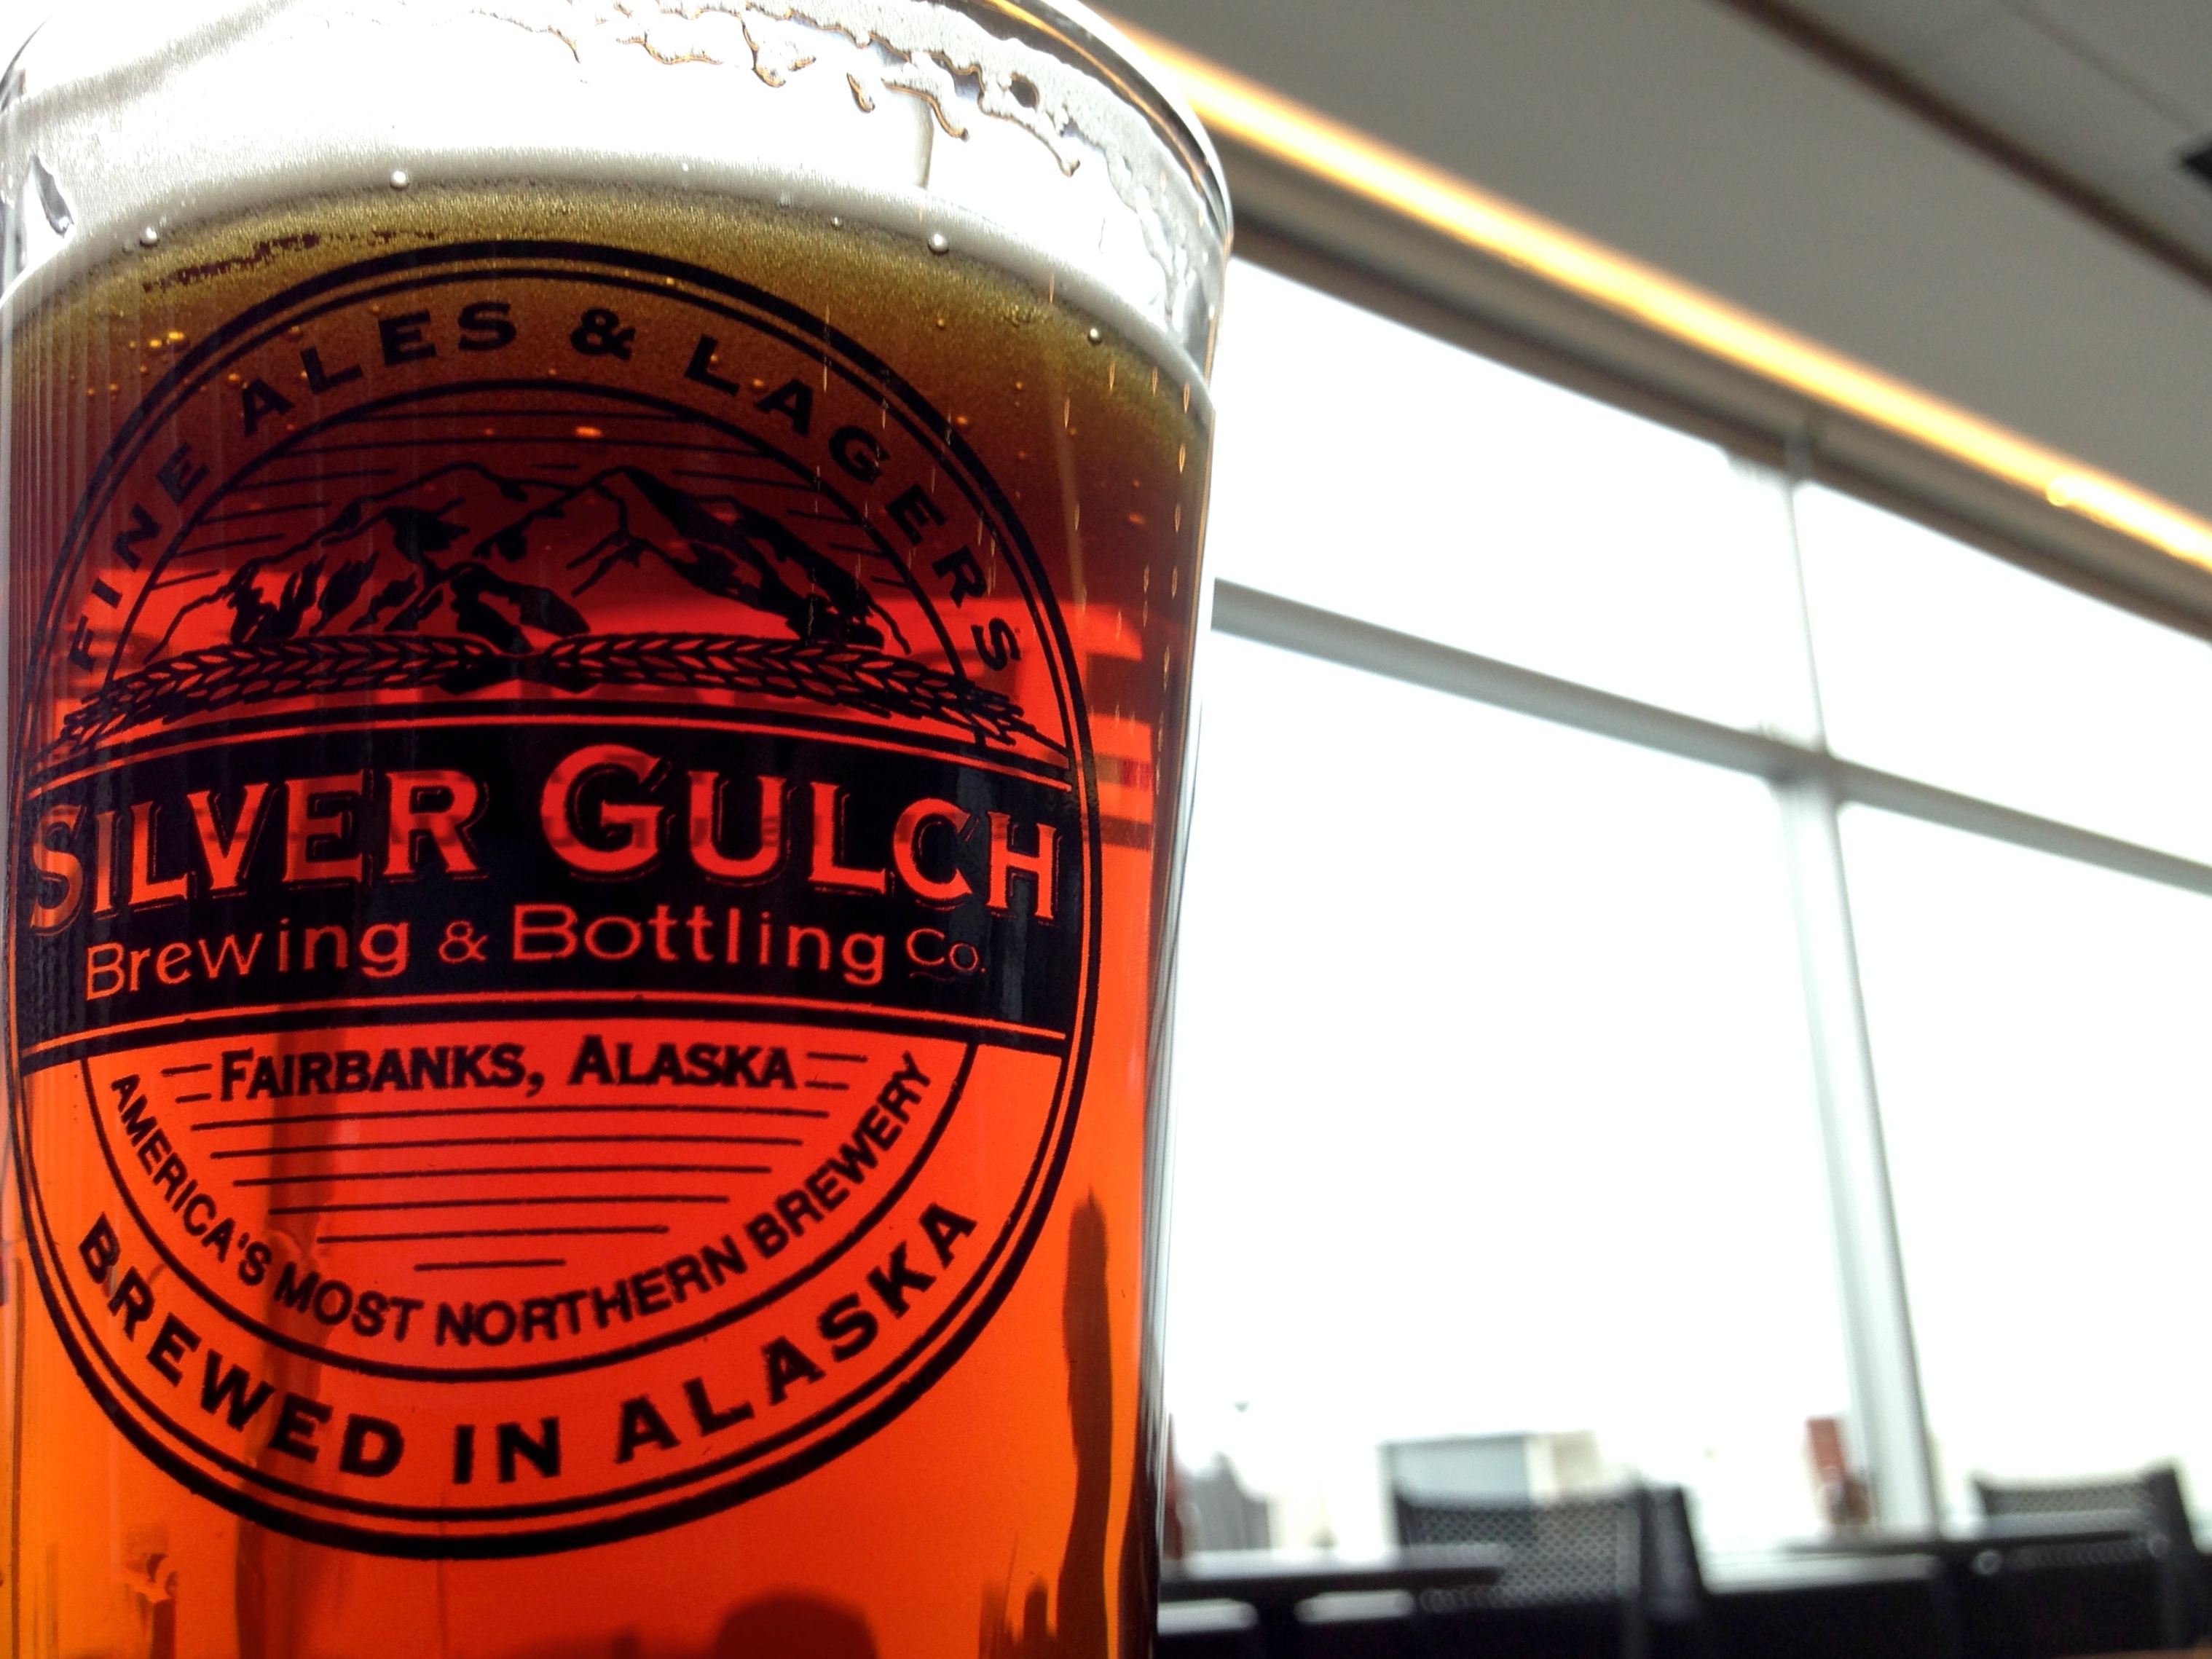
drink, beer, cool image, liqueur, ale, alcoholic beverage, man made object, distilled beverage